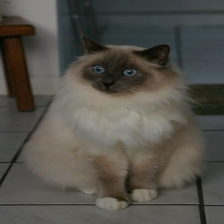
Species: cat
Breed: Birman